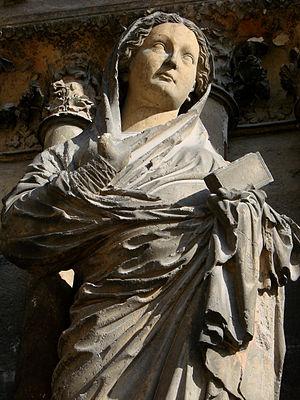
Vierge du groupe de la Visitation, portail central de la façade, cathédrale Notre-Dame de Reims, XIIIème siècle.